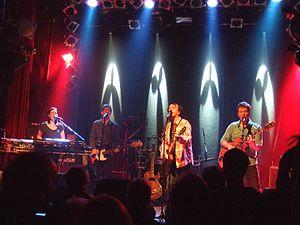
The Woodentops est un groupe de rock britannique, originaire de Londres, en Angleterre. Il est initialement actif de 1983 à 1992, et reformé depuis 2006. Leur son d'abord caractérisé par une grande fraîcheur et une légèreté reposant sur un retour revendiqué à l'acoustique, évolue à partir de 1986 vers des sonorités plus électroniques, une accélération du rythme qui fit la réputation du groupe sur scène, et des accointances de plus en plus affirmées avec la scène dance. Groupe très estimé par la critique indépendantes, notamment en France par les Inrockuptibles naissants, les Woodentops n'ont jamais accédé à un vrai succès populaire, sauf au Japon.